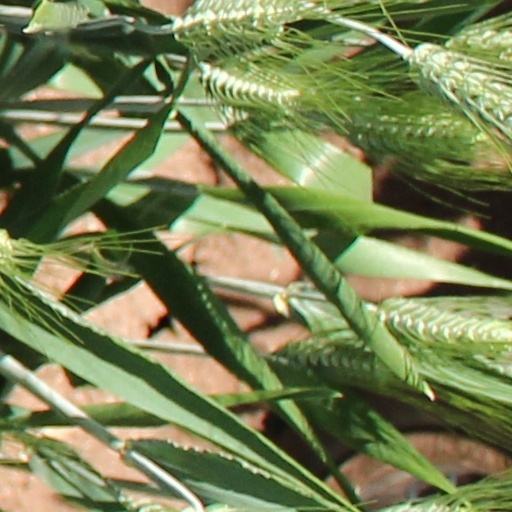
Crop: wheat